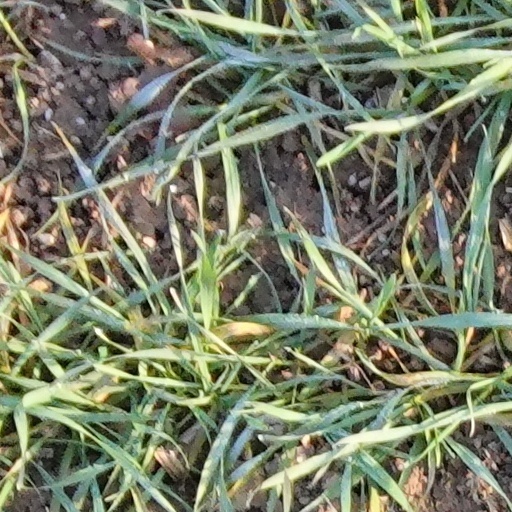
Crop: wheat